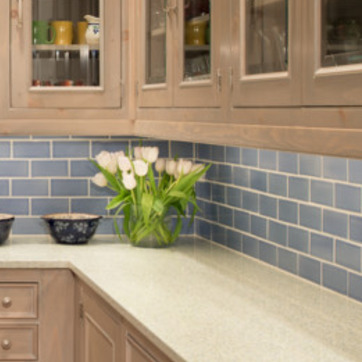
Material: foliage